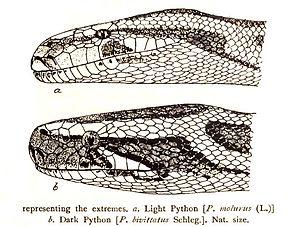
Le Python molure est une espèce de serpents de la famille des Pythonidae.